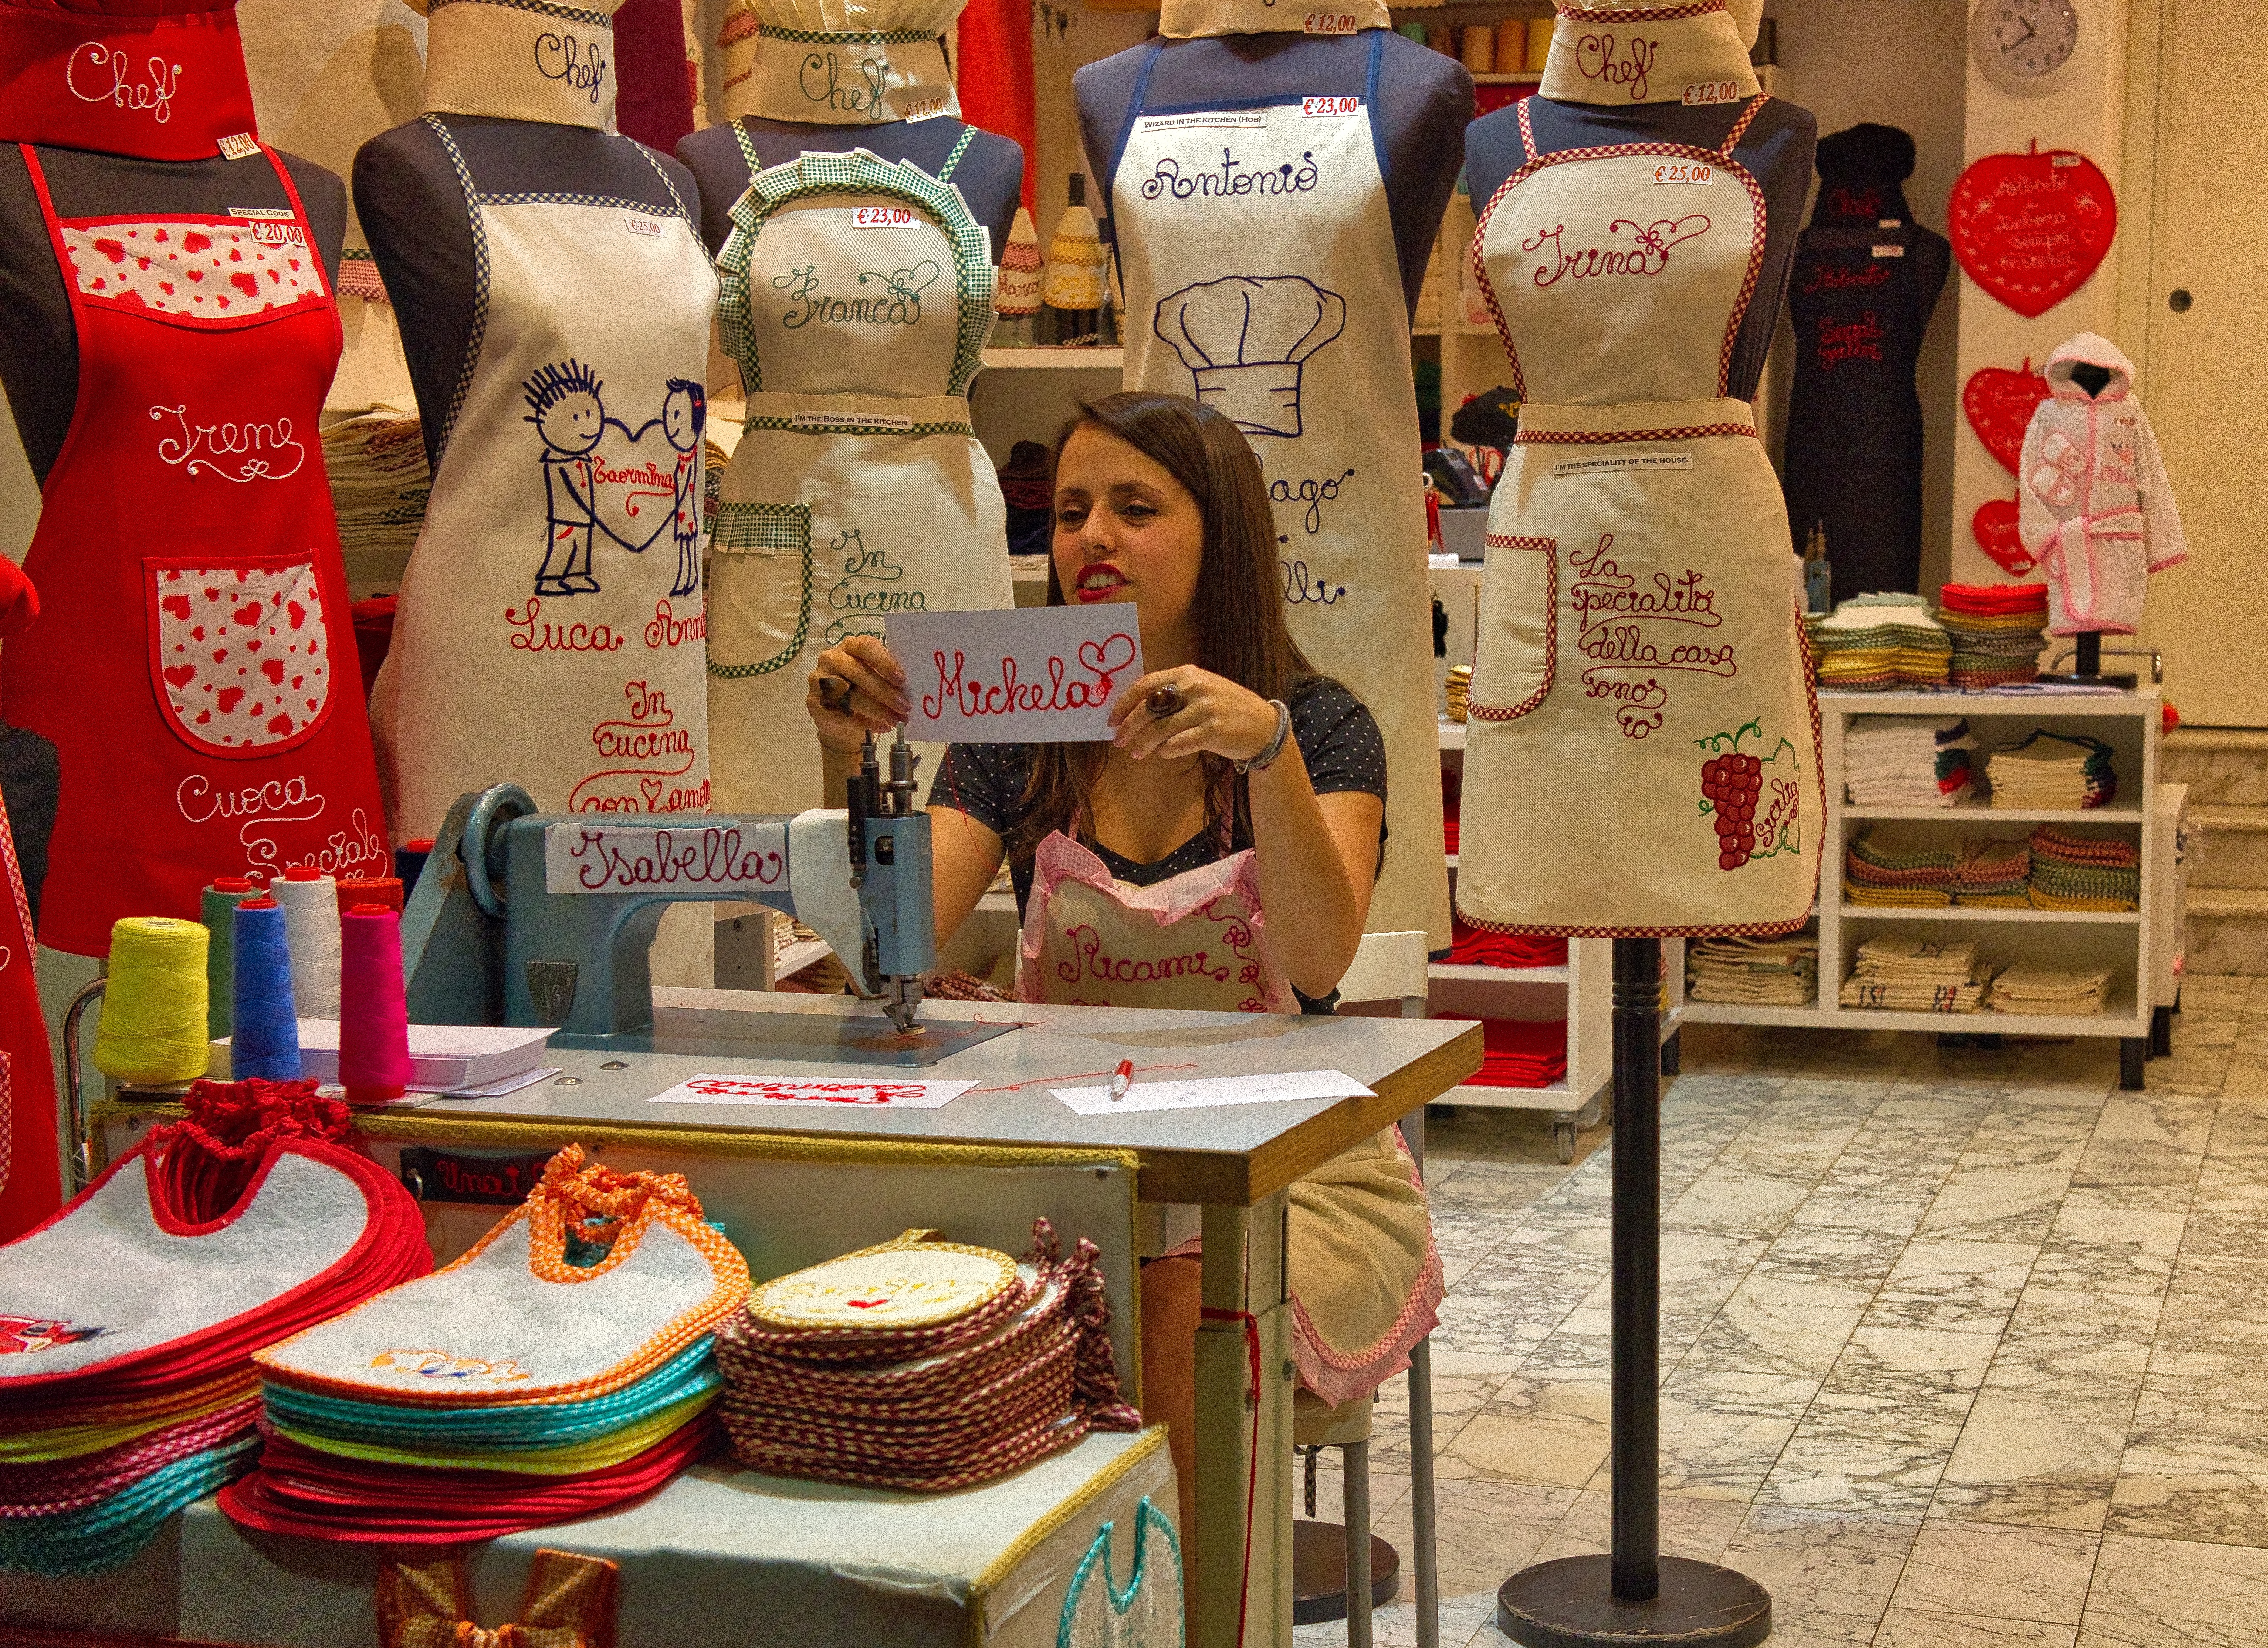
needle, woman, workshop, machine, factory, craft, cloth, fabric, sewing, thread, tailor, textile, art, design, handmade, fair, stitch, hobby, dressmaker, tailoring, needlework, seamstress